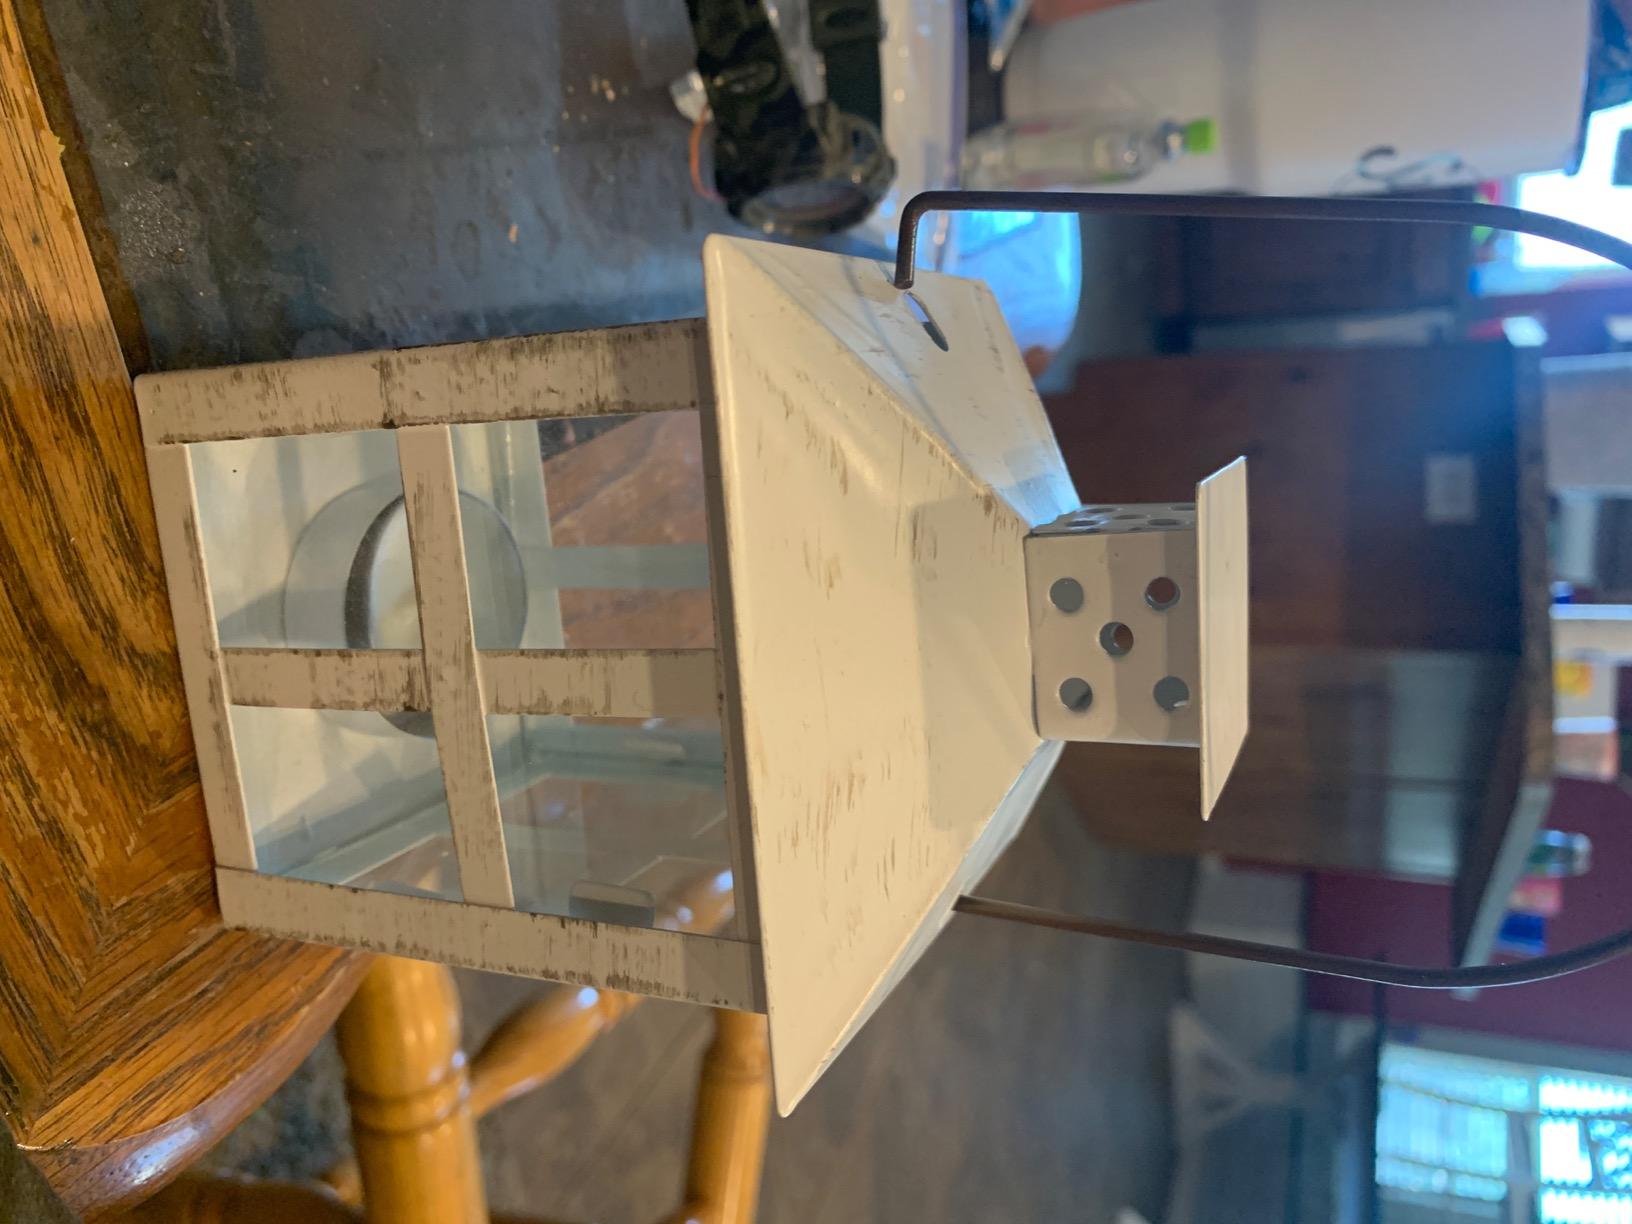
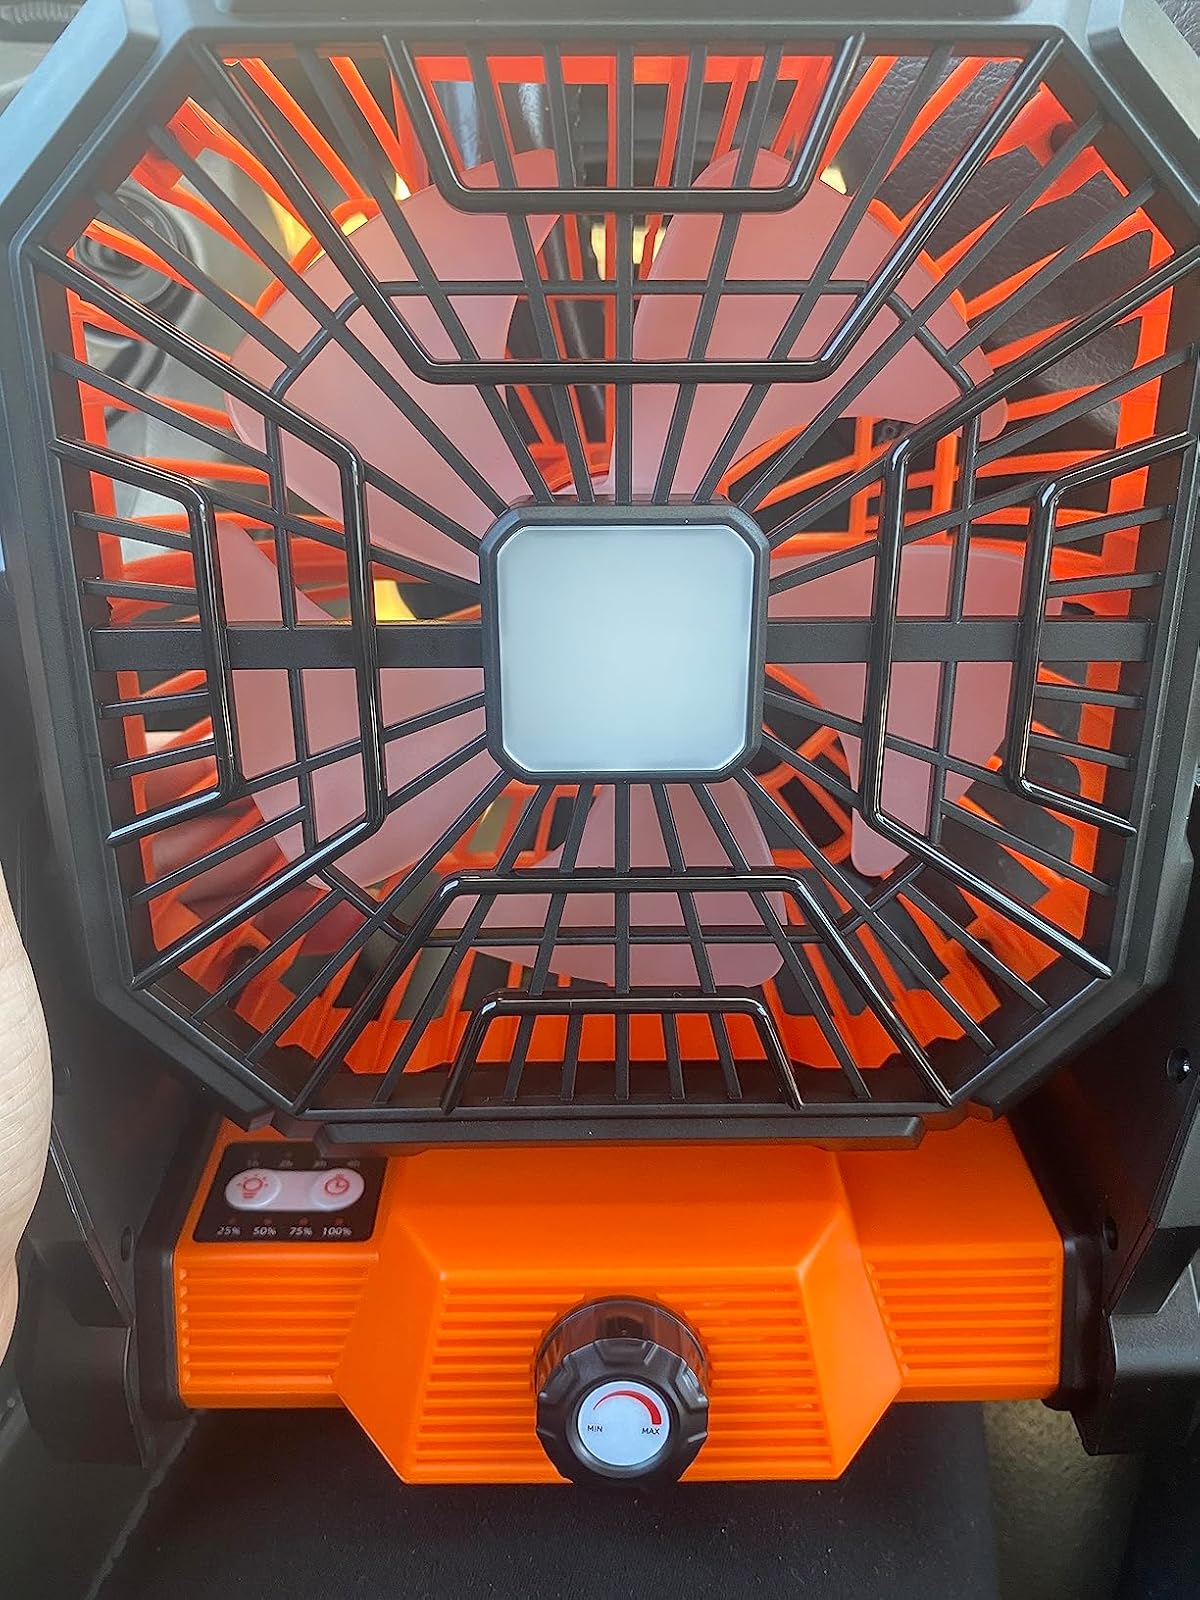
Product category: lantern
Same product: no